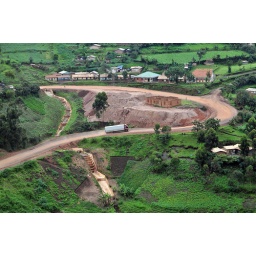
Pic by Neil Palmer (CIAT). GV - a winding mountain road in southwestern Uganda. please credit accordingly.